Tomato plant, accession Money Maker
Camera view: tilt-top (135 deg); turntable rotation: 30 degrees
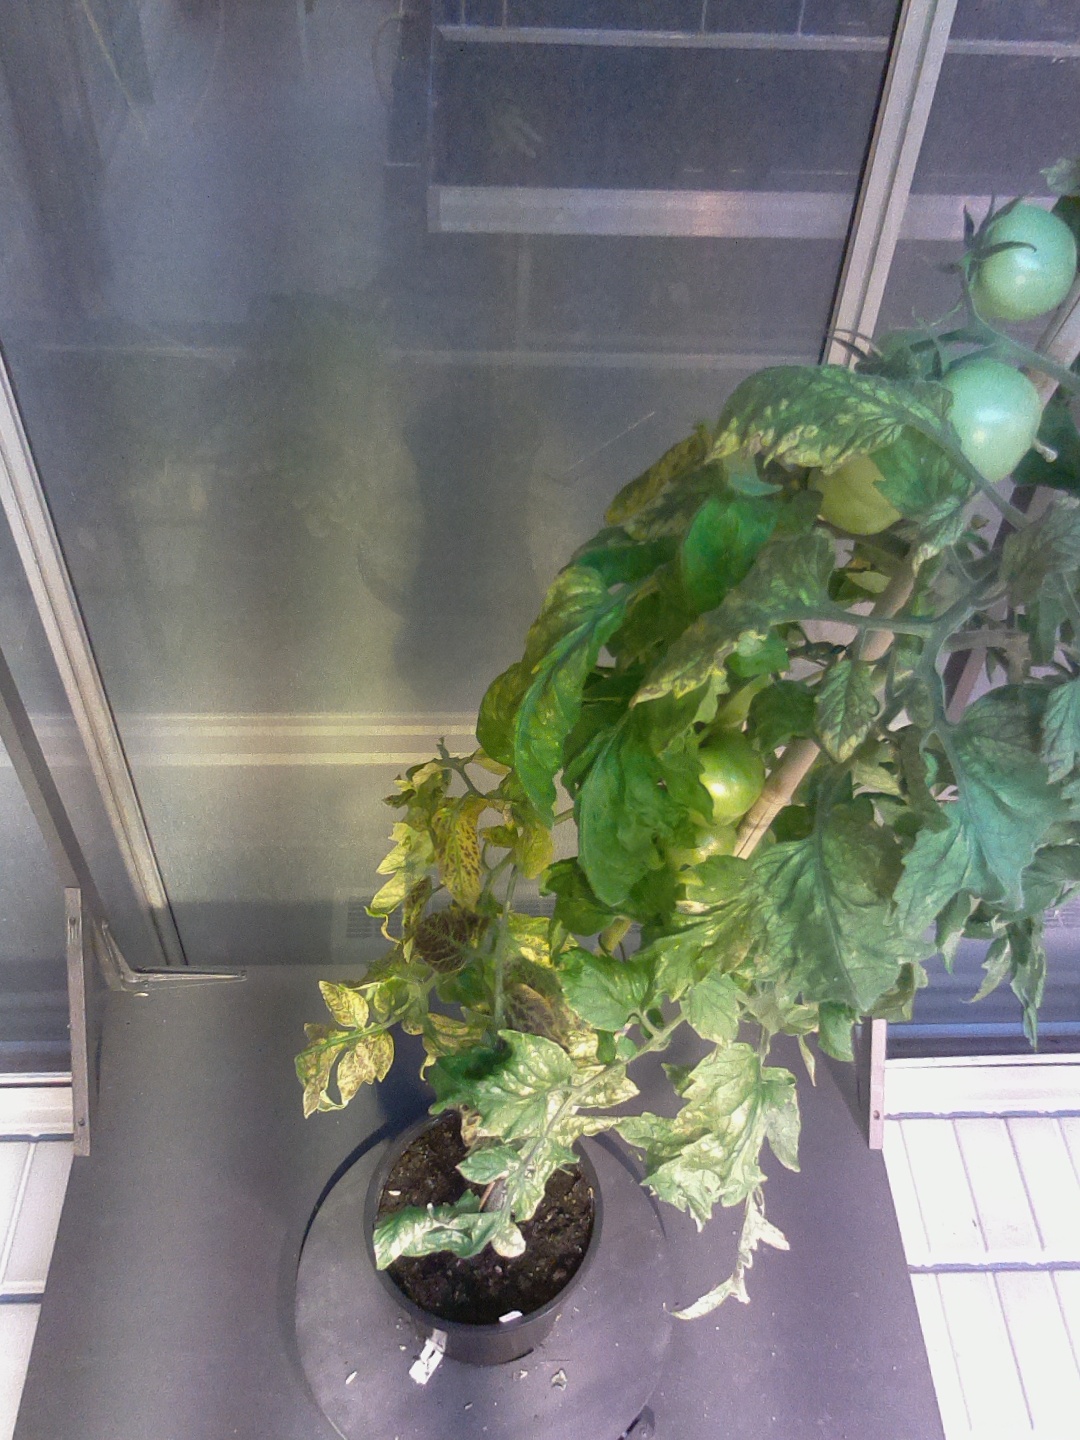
BBCH growth stage 78: 80% -90% of final fruit size